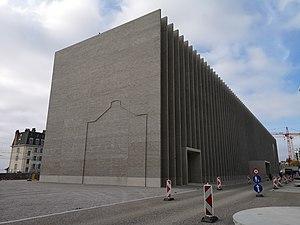
Le nouveau bâtiment du Musée cantonal des Beaux-Arts à Lausanne.
François Jousselin, né à Laval le 27 octobre 1926 et mort à Issy-les-Moulineaux le 3 octobre 2009, est un peintre français. Il vécut à Vanves de 1955 à 2009.